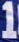
Number: 1